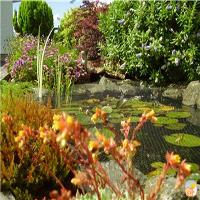
Weather: sun or clear